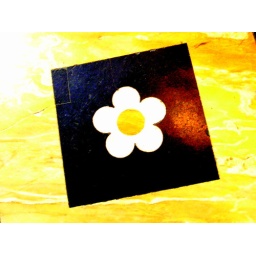
cute daisy marble on floor in cathedral...